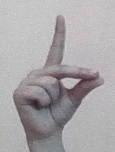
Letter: ta